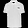
Label: T - shirt / top